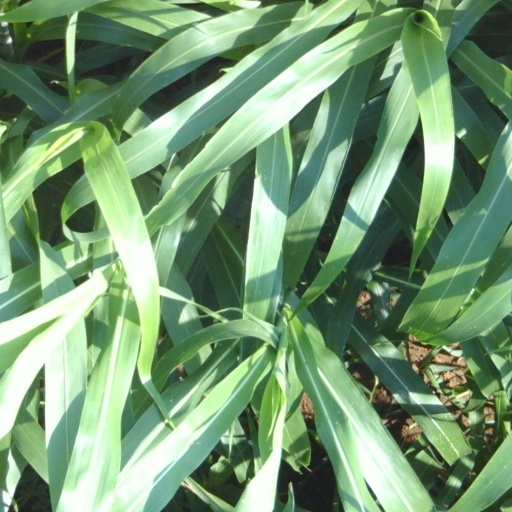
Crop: sorghum